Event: Ecuador Earthquake
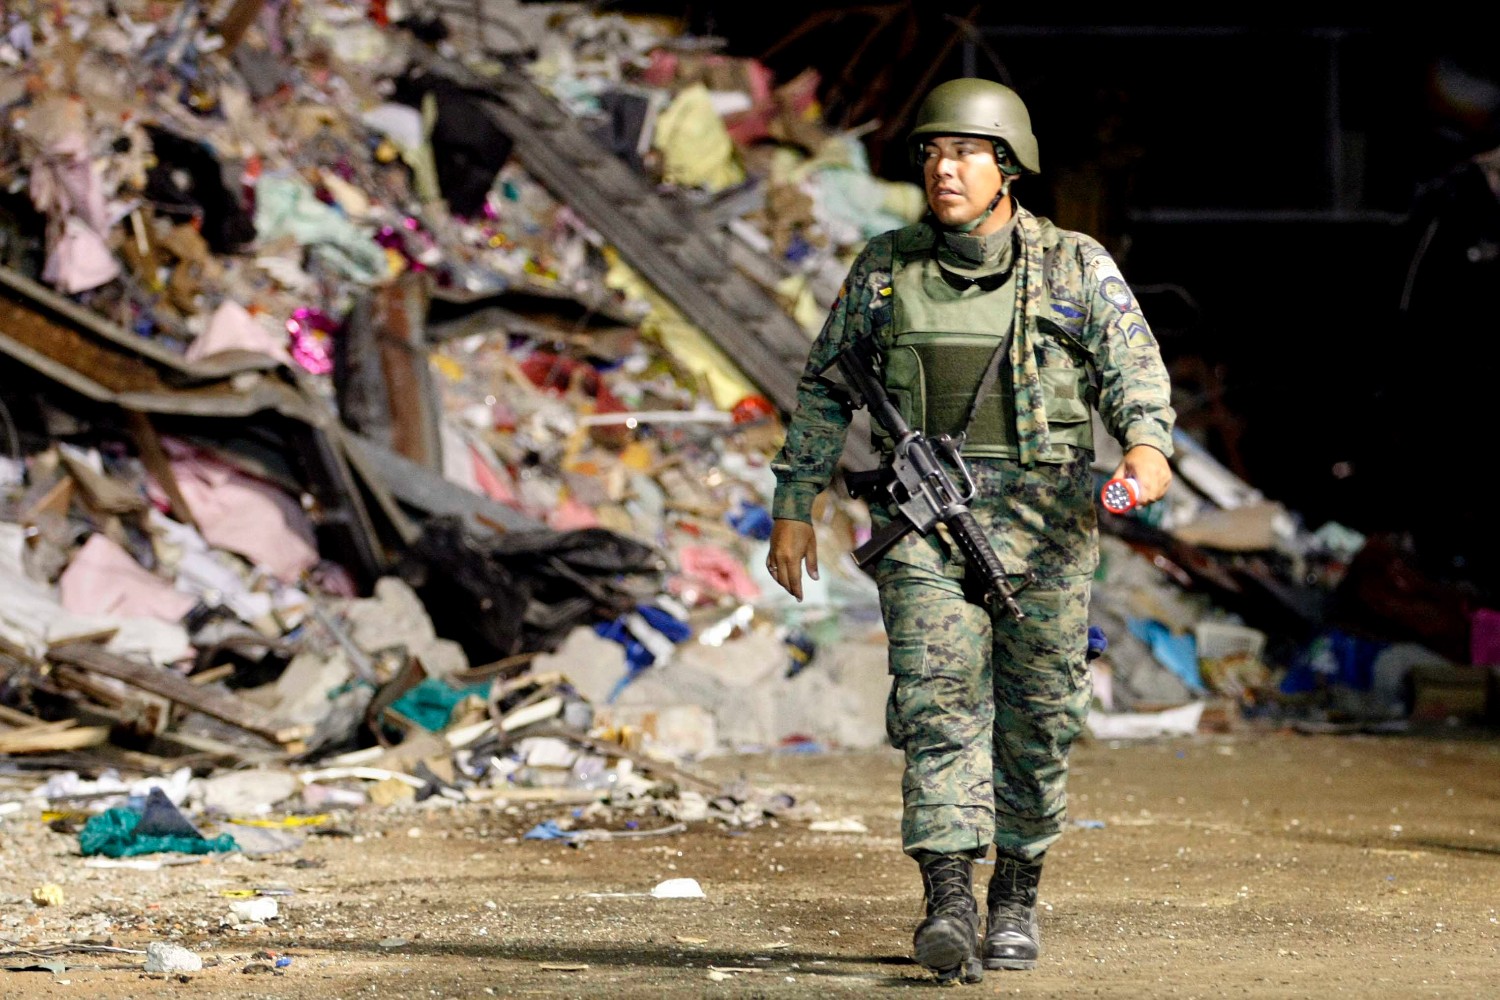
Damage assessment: damage